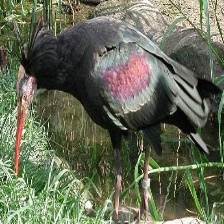
Species: BALD IBIS
Scientific name: GERONTICUS EREMITA